1964 Ethiopian–Somali Border War

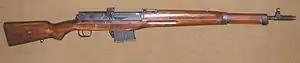
The Hakim rifle, provided by Egypt to the Somali Republic via airlift during the war

Ethiopian authorities alleged Somalia was receiving outside military help, though did not specify who from, only mentioning that it was from non-Africans.